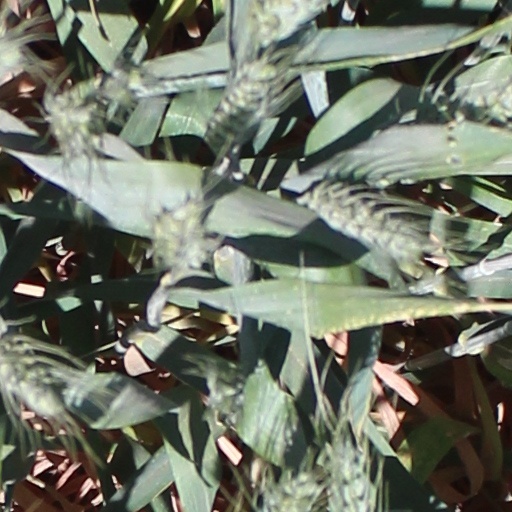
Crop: wheat